Bethel Church (Redding)

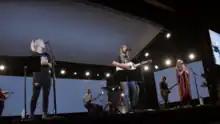
A worship service at Bethel Church

Bethel Church has set up ministries in conjunction with the needs of its growing congregation within Redding, California. These ministries span a range of different sections for public service, internal structure, and even products and brands. One of the more well known of these ministries is Bethel Music due to the popularity of its music domestically and worldwide.